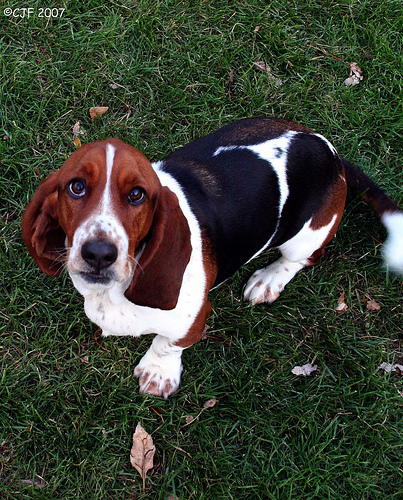
Breed: basset hound